House at 230 Melrose Street

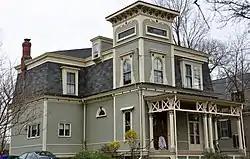

The House at 230 Melrose Street in the Auburndale section of Newton, Massachusetts, is one of the village's most elaborately decorated houses. The two story wood-frame house was built c. 1870, and features predominantly Second Empire styling, including a distinctive tower above the entry that is capped by an extended bracketed cornice. The porch features Stick style valance decoration, a feature not usually seen until later in the 19th century.